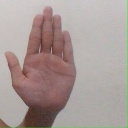
अक्षर: ध